Bumingwan

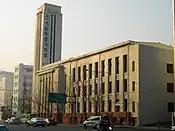
The building (2009)

Bumingwan (Modified Hepburn: "Fuminkan") is a historic building in Seoul, South Korea. It currently serves as a building for the Seoul Metropolitan Council. It was designated a Registered Cultural Heritage in 2002.